Woodville Park railway station

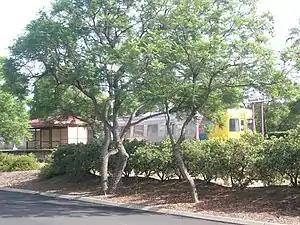
View of the station with an 3000 class railcar at the station, January 2008

Woodville Park railway station is located on the Grange, Outer Harbor and Port Dock lines. Situated in the western Adelaide suburb of Woodville Park, it is 6.8 kilometres from Adelaide station.